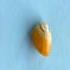
Maize quality: Good